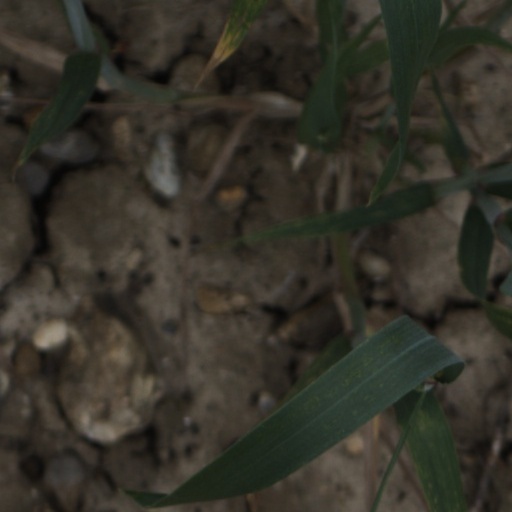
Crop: wheat